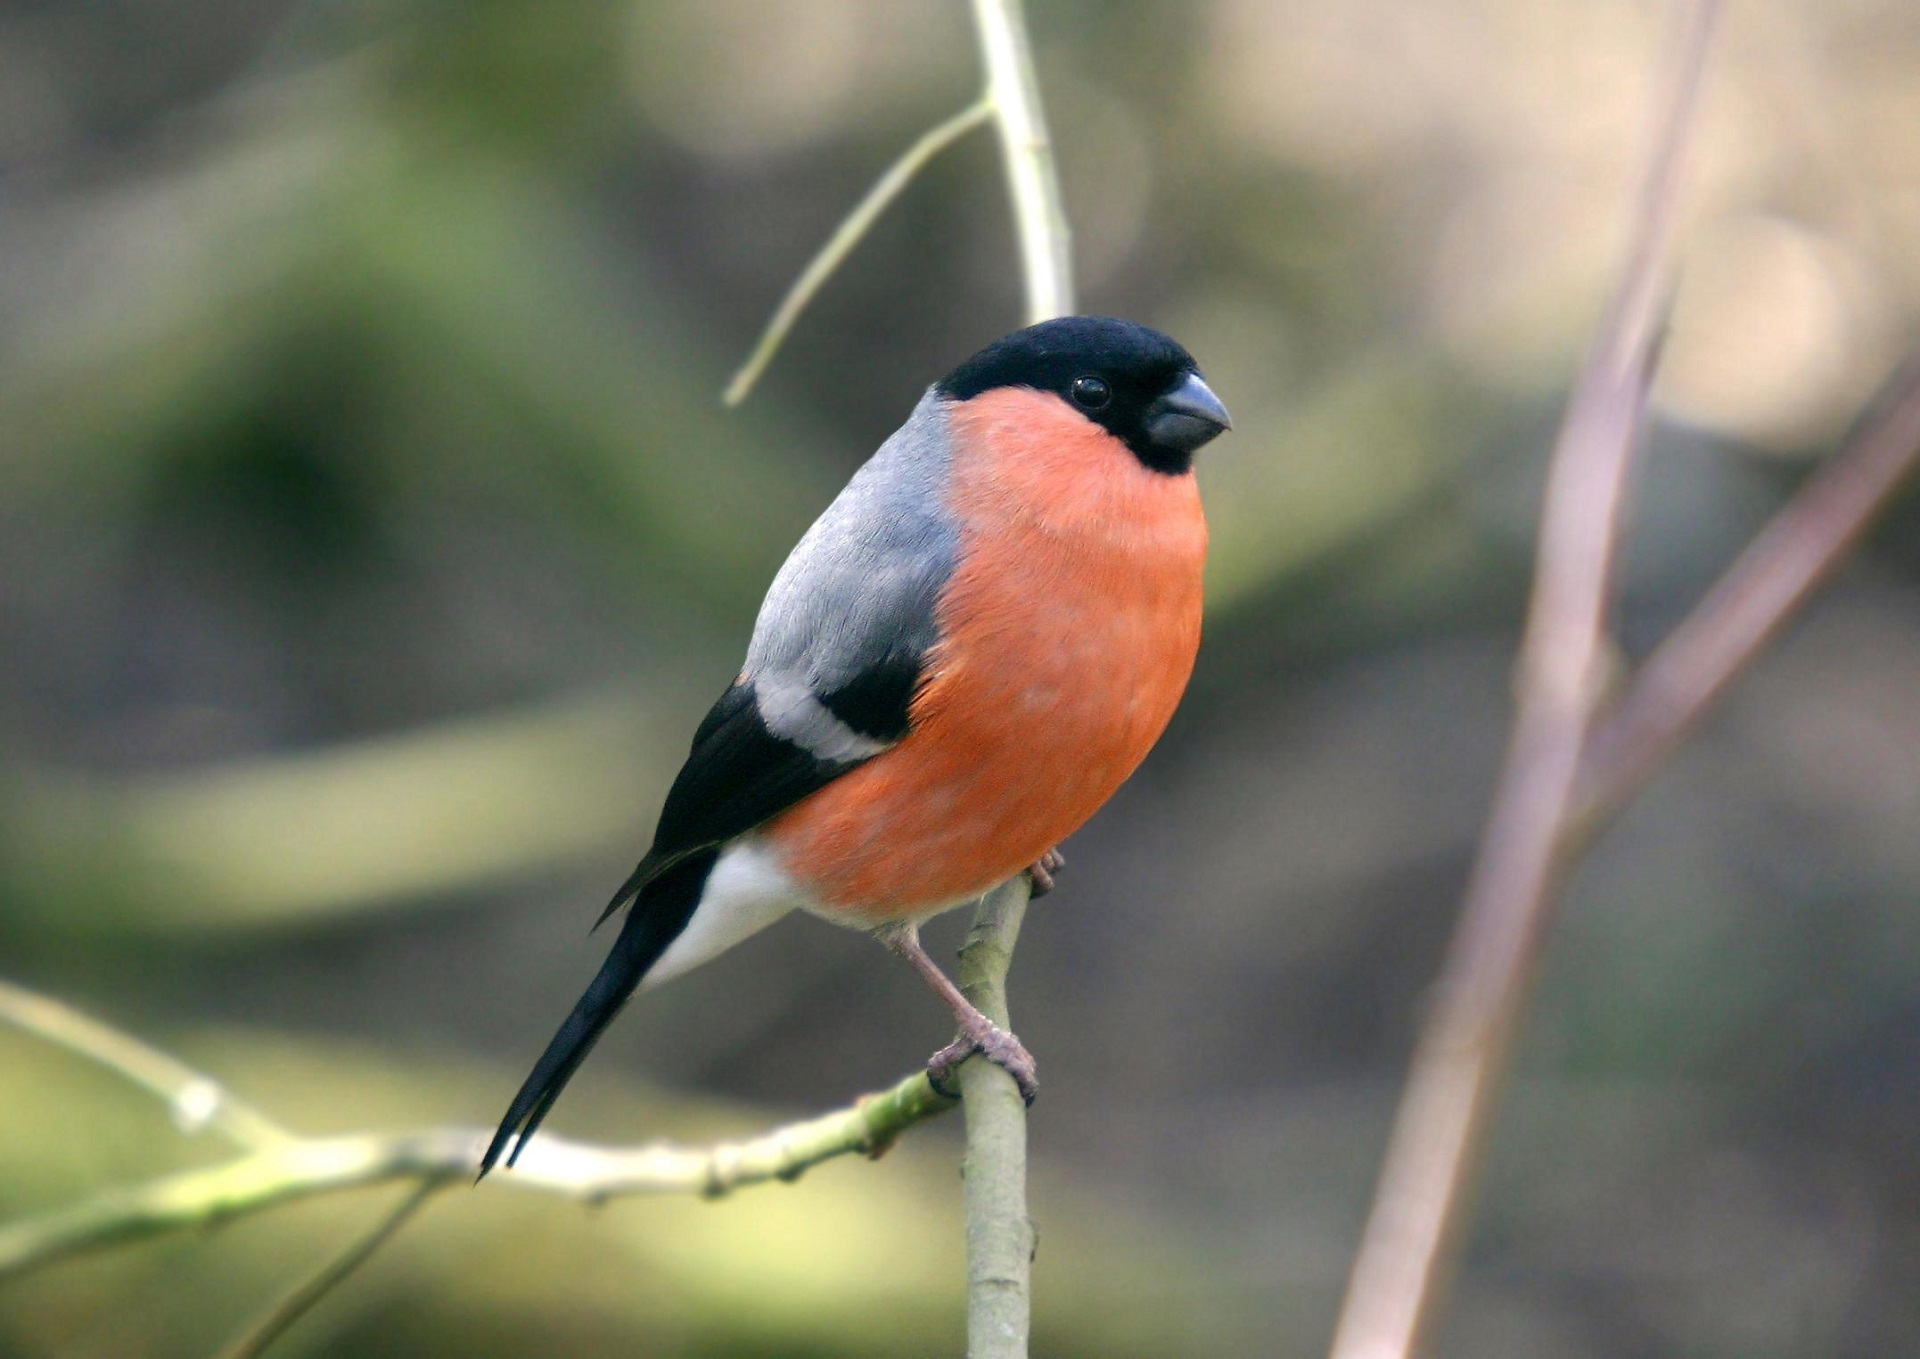
nature, branch, bird, wing, profile, wildlife, bush, portrait, beak, robin, feather, fauna, vertebrate, finch, perched, old world flycatcher, perching bird, emberizidae, eurasian bullfinch